Victoria Park station (Toronto)

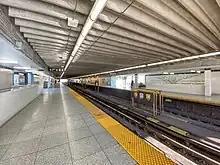
Train platform level

Upon opening in 1968, Victoria Park station's interiors continued on the Bloor–Danforth subway line's design theme of practical simplicity with minimal creative flourishes and no public art. Most overtly, the station's interior walls are clad with the pattern of simple tiles shared with most other stations on the line. The tiles are smooth and unadorned grey block tiles with a narrower row of similar tiles in black meeting the ceiling at platform level. The original signage uses the Toronto Subway Font, with the station name sandblasted onto the walls in large type and painted in the same colour as the strip of black tiles by the ceiling. The flooring is the same basic pattern of terrazzo that appears at most Bloor–Danforth line stations: repeating grey squares separated by strips of aluminum.